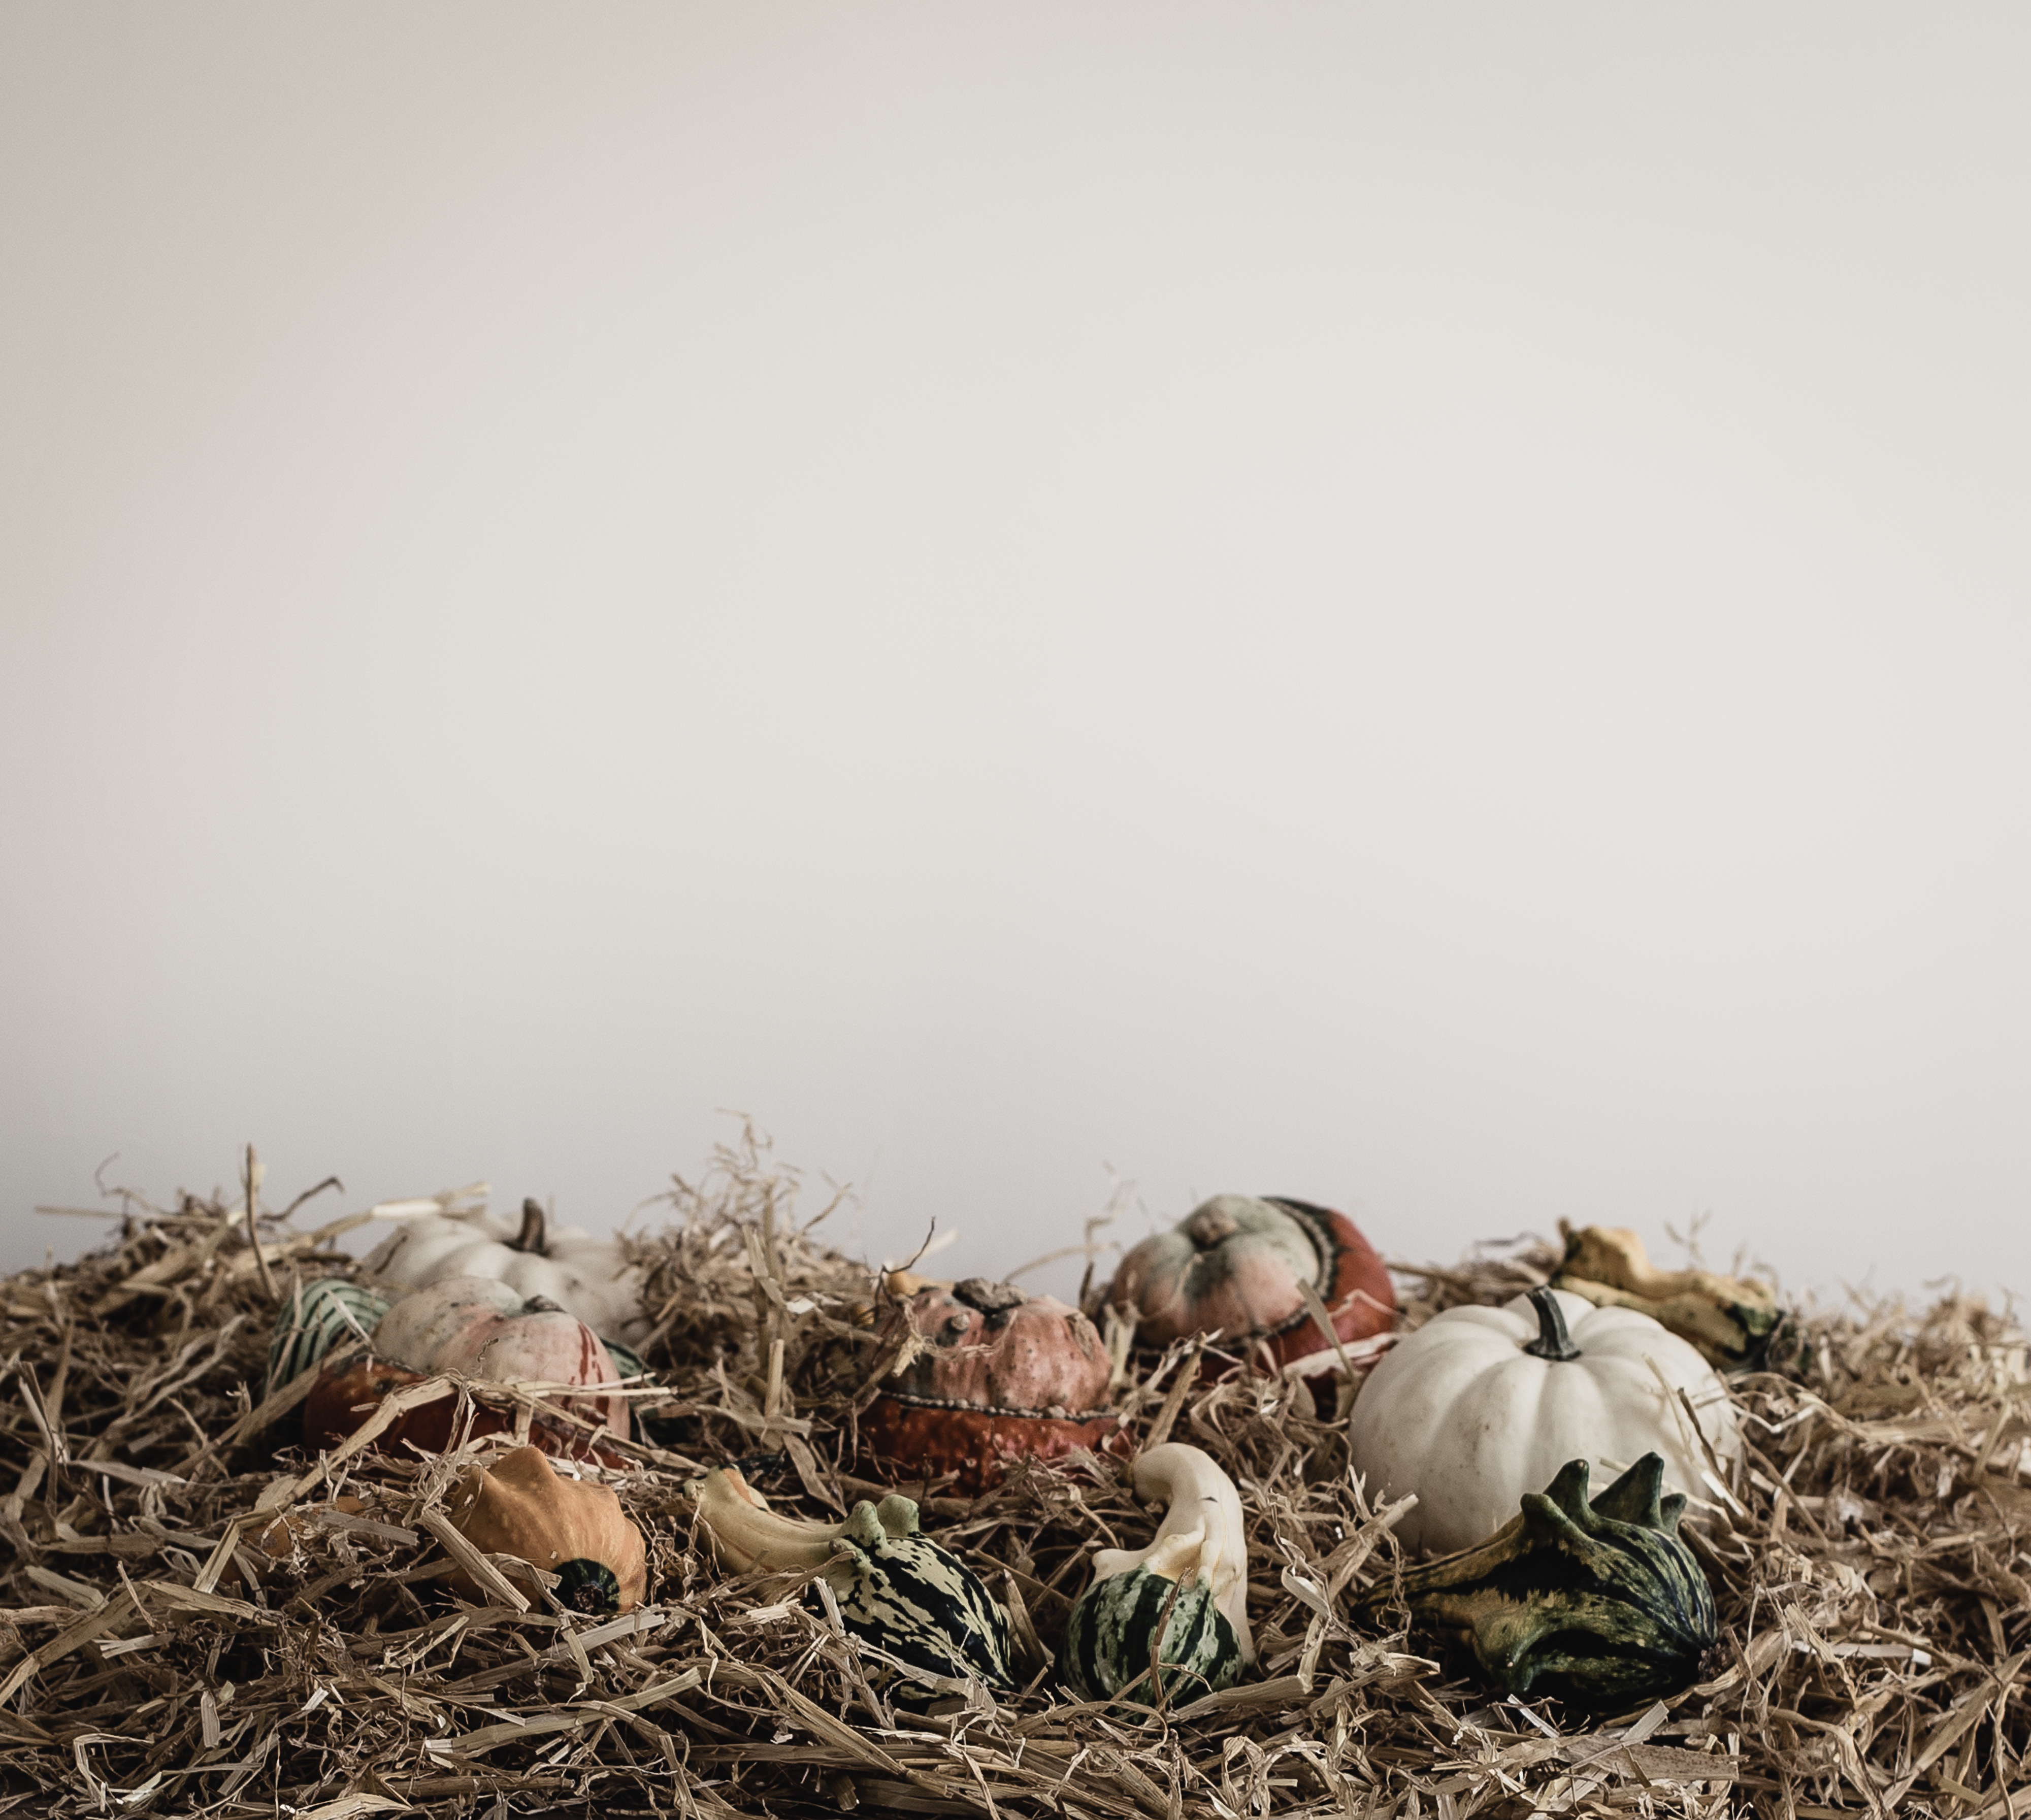
grass, bird, leaf, flower, food, soil, agriculture, nest, grass family